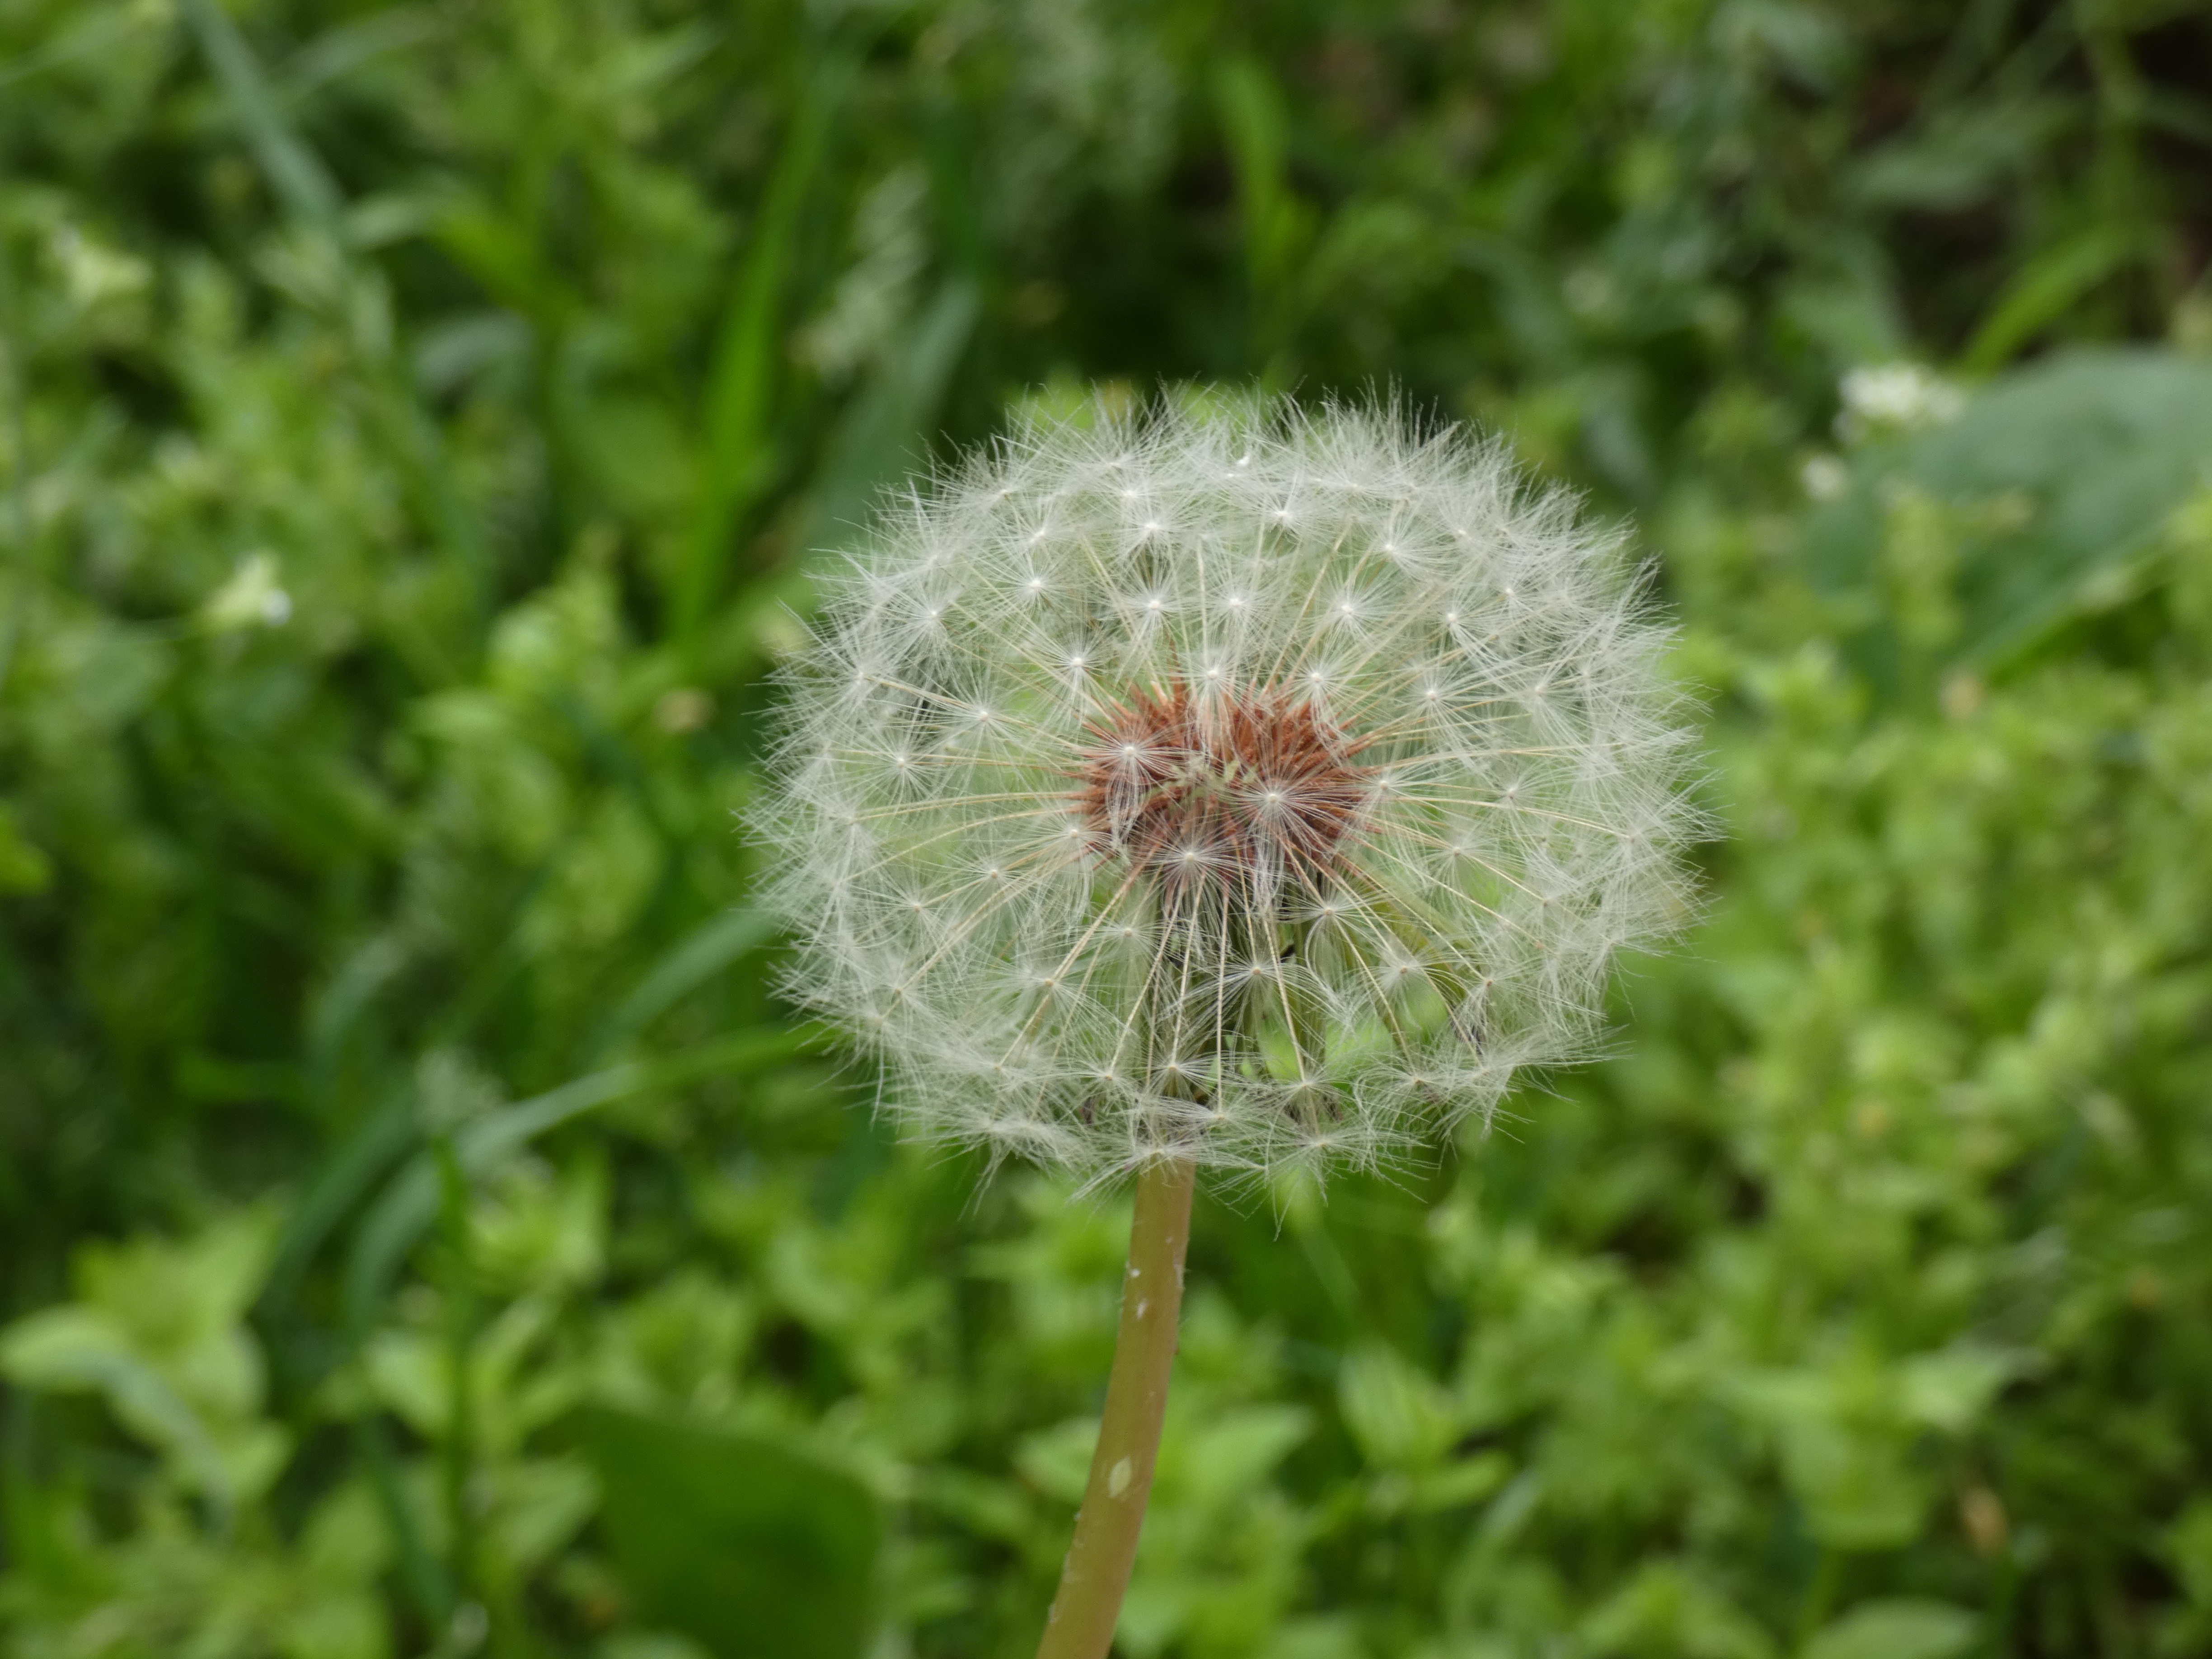
dandelion, flower, plant, flowering plant, crassocephalum, asterales, daisy family, sow thistles, pollen, wildflower